Hans-Joachim Bohlmann

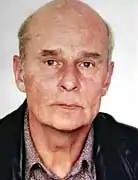
Hans-Joachim Bohlmann in 2000.

Hans-Joachim Bohlmann (20 September 1937 – 19 January 2009) was a German serial vandal who primarily targeted artworks at public exhibitions. Between 1977 and 2006, he damaged over 50 paintings worth more than 270 million Deutsche Marks (about 138 million euro) by such artists as Rubens, Rembrandt and Dürer.